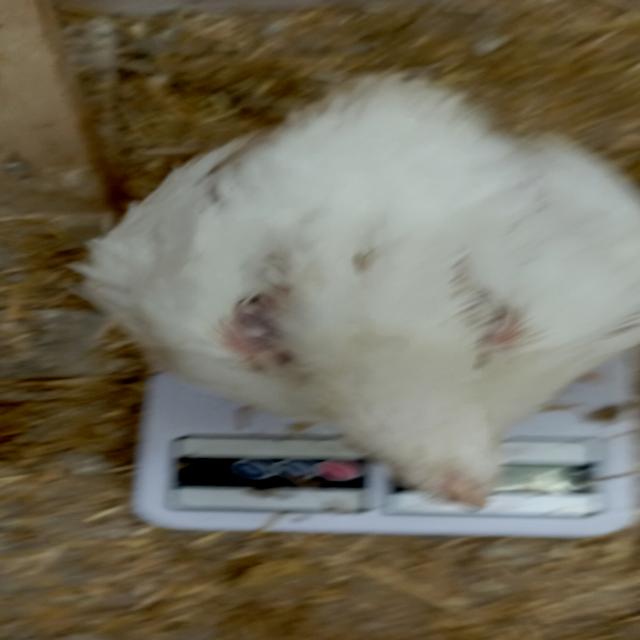
Weight: 1454 g